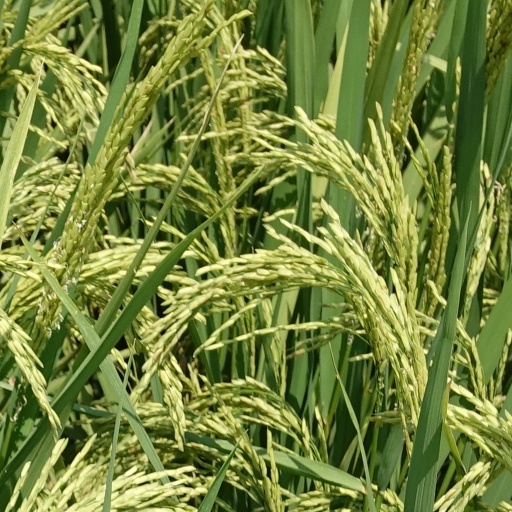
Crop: rice